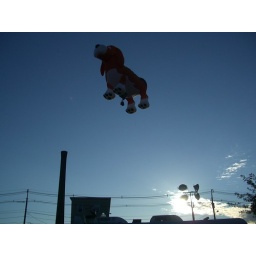
A dog balloon flying over Lewiston at the 2007 Great Falls Balloon Festival.